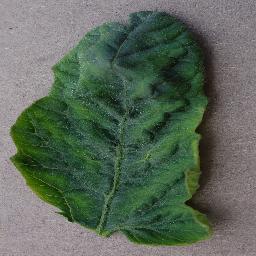
Label: Tomato___Tomato_Yellow_Leaf_Curl_Virus